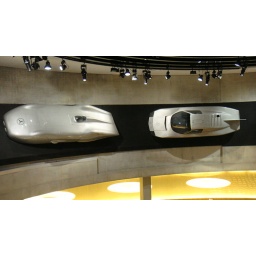
Speed-record-holding cars on the wall near the exit of the museum.